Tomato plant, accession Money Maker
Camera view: horizontal (90 deg, fisheye); turntable rotation: 150 degrees
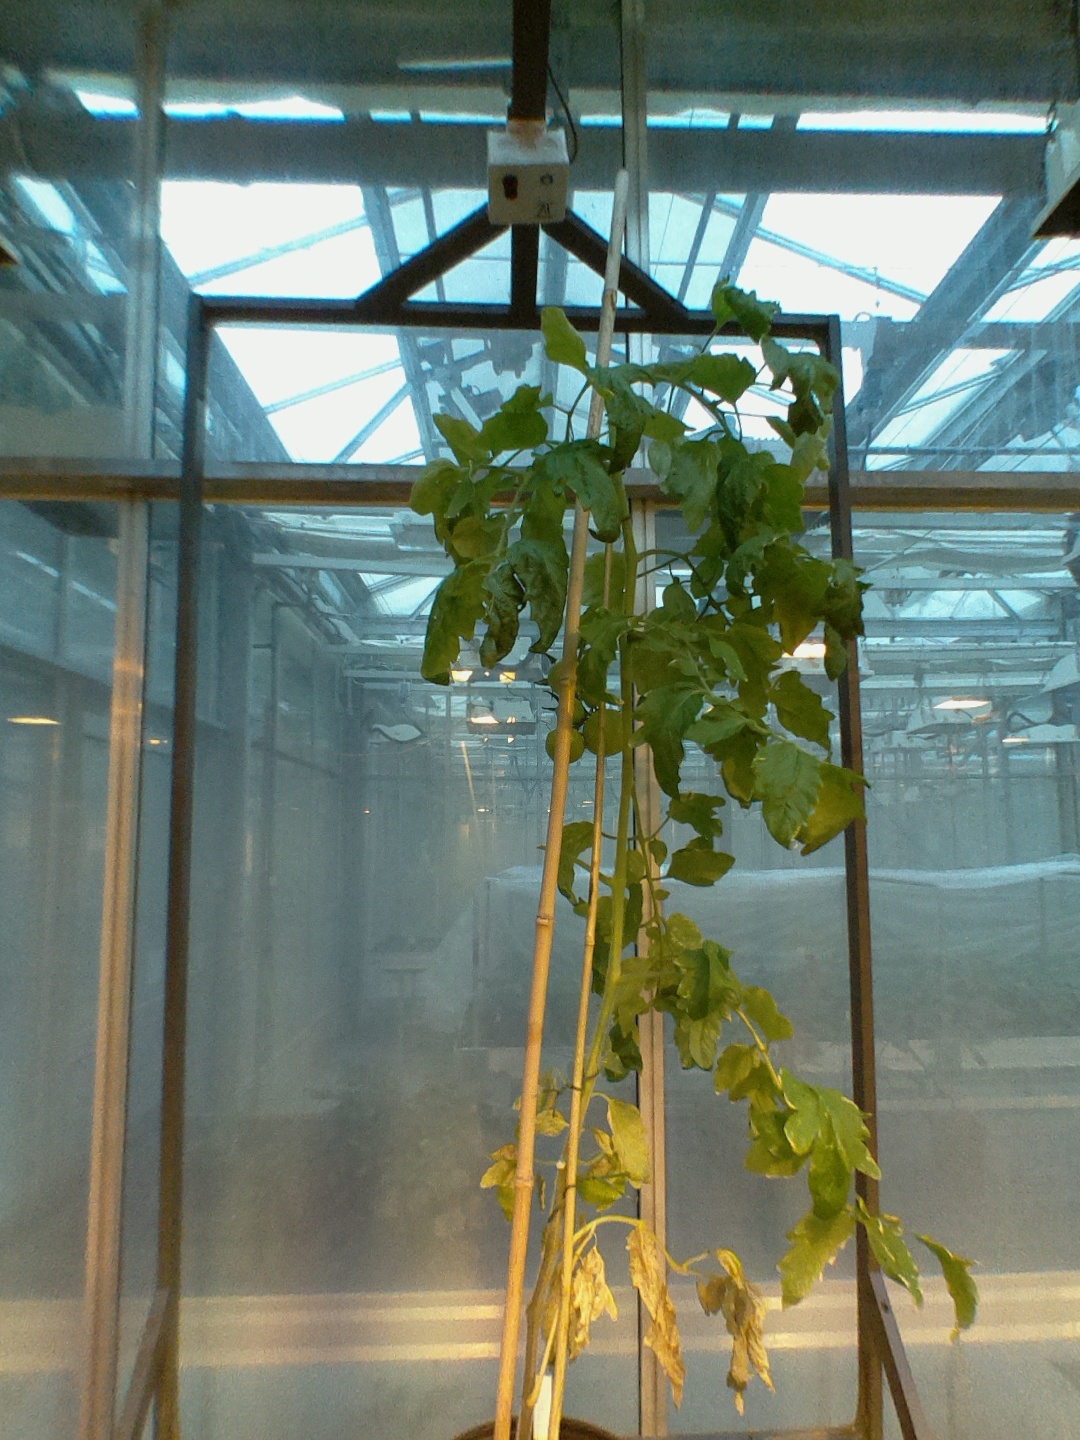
BBCH growth stage 77: 70%-80% of final fruit size